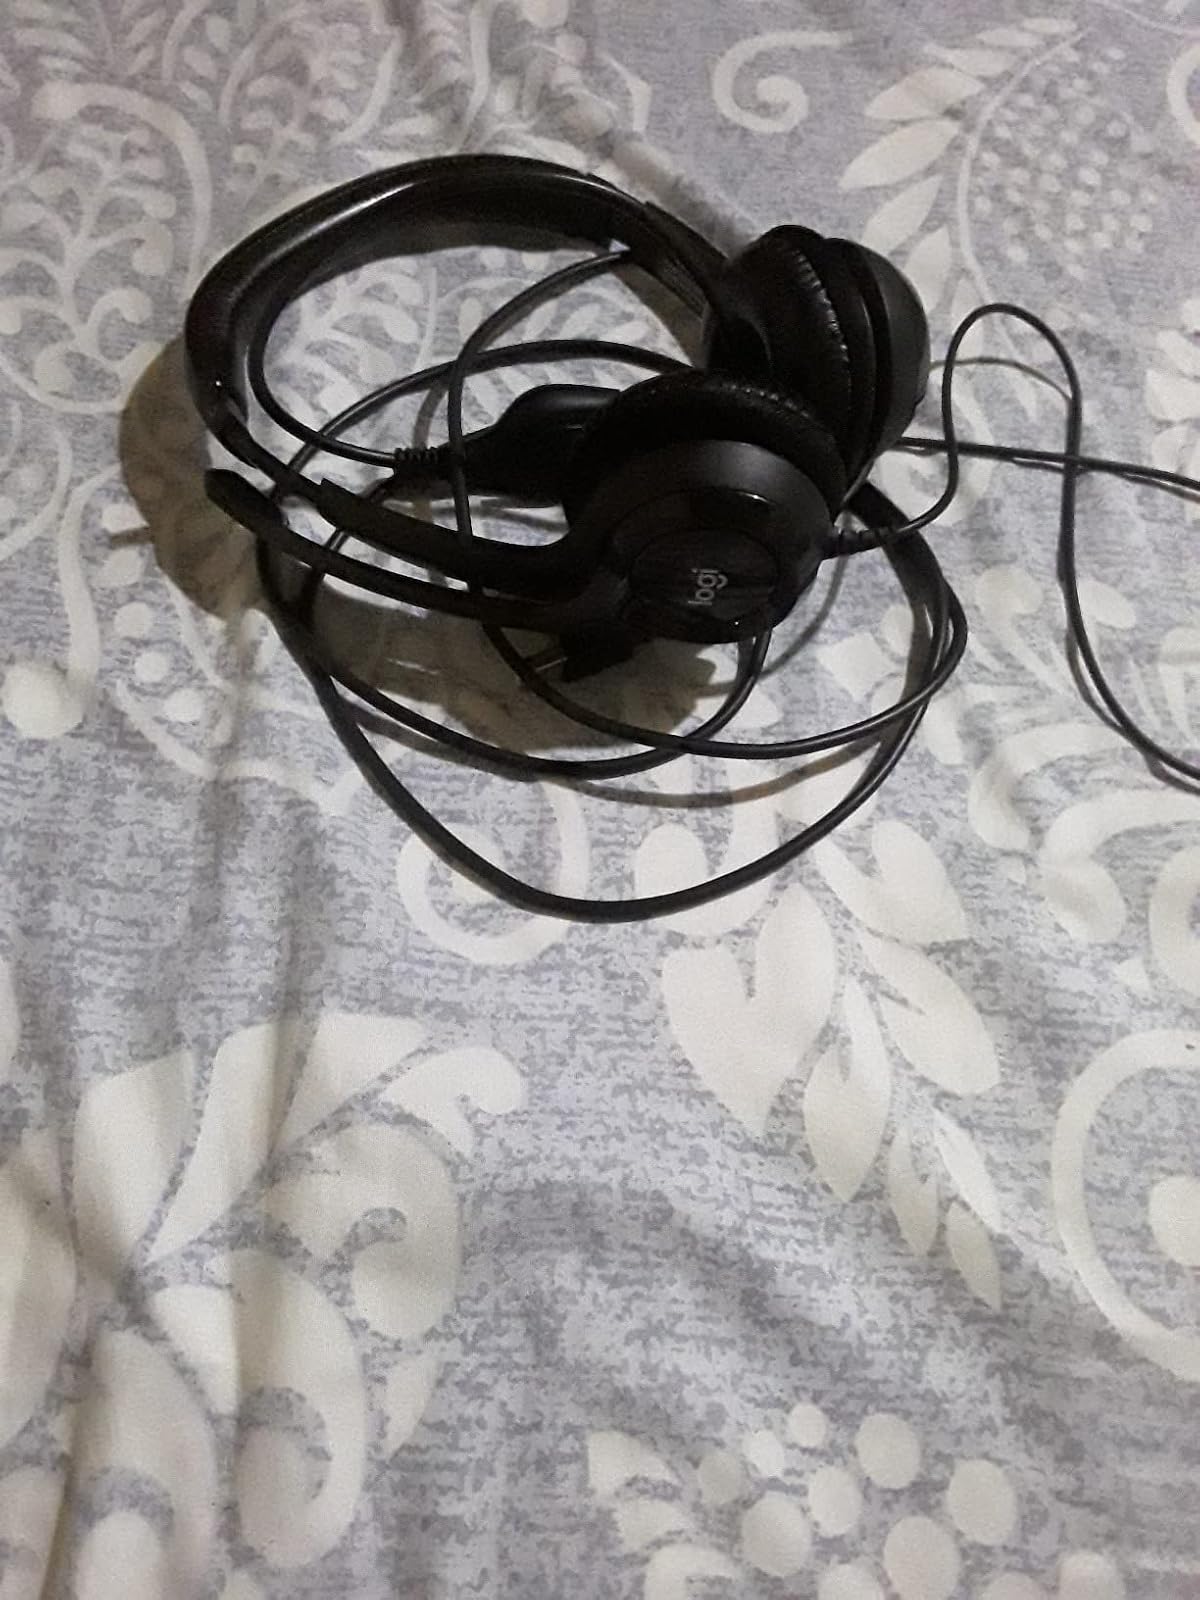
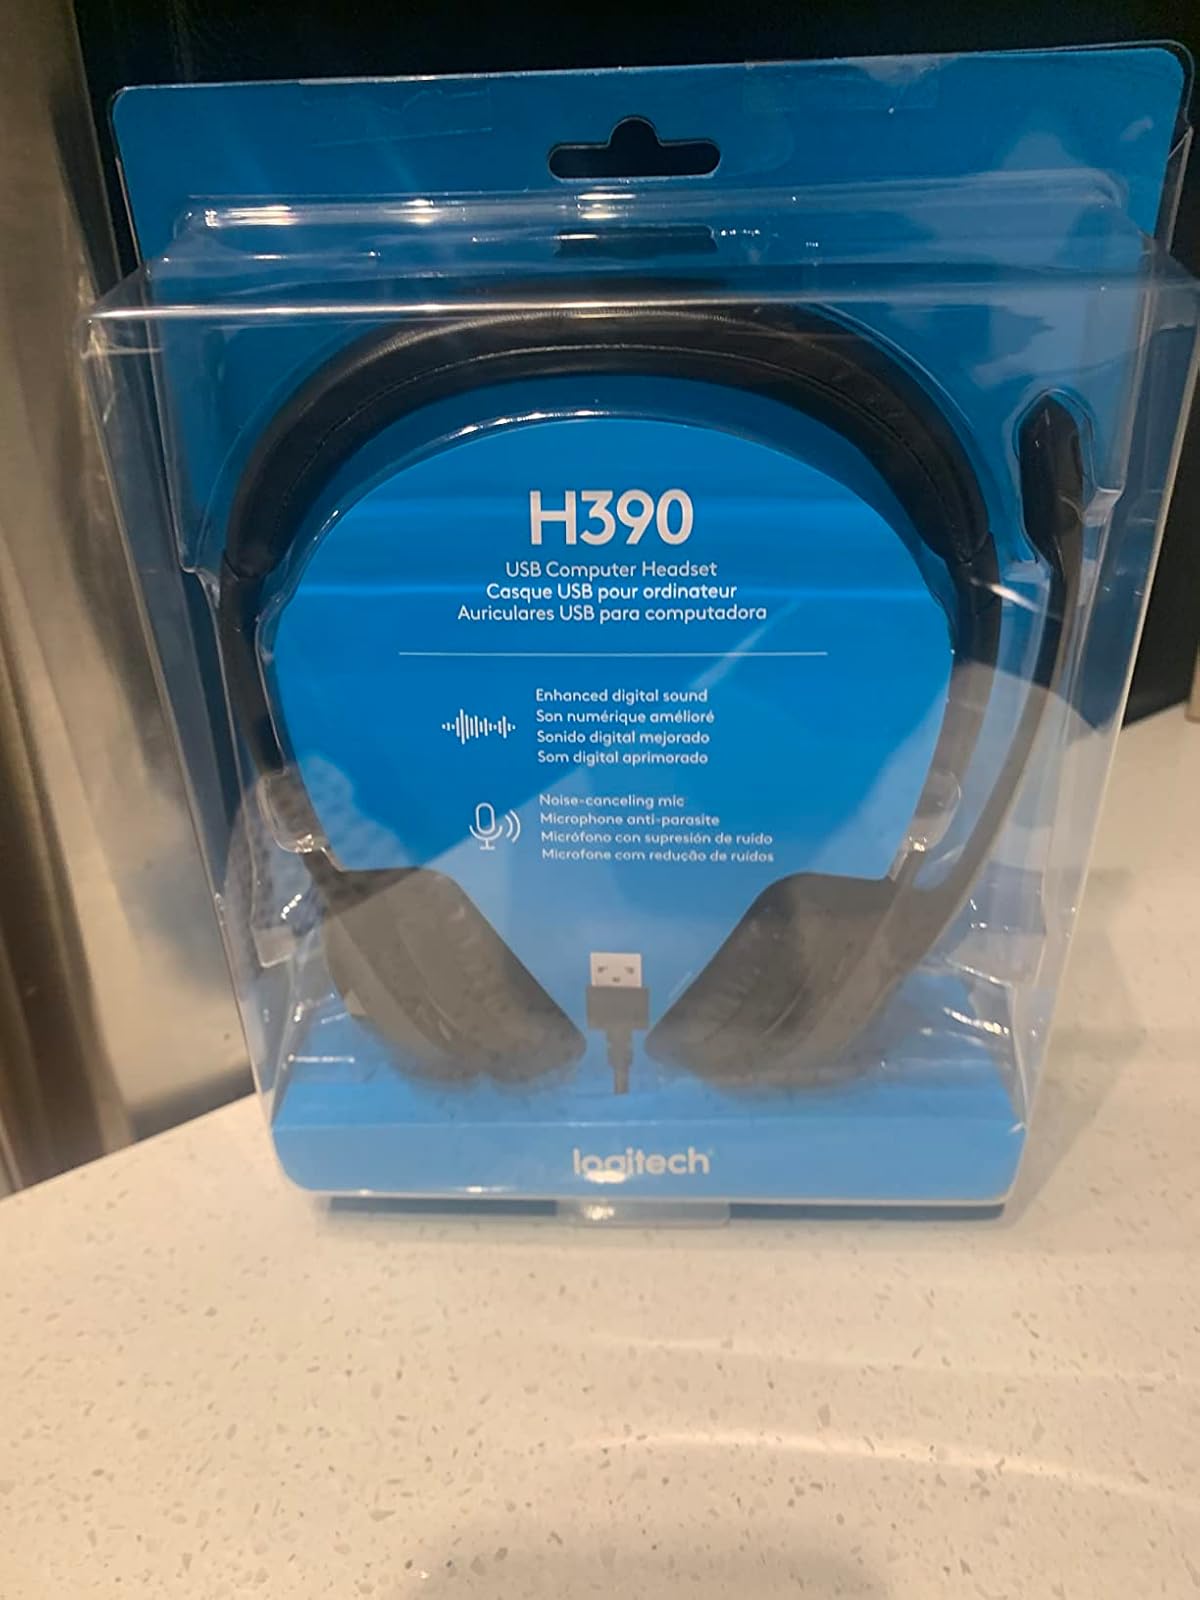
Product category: headphones
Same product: yes